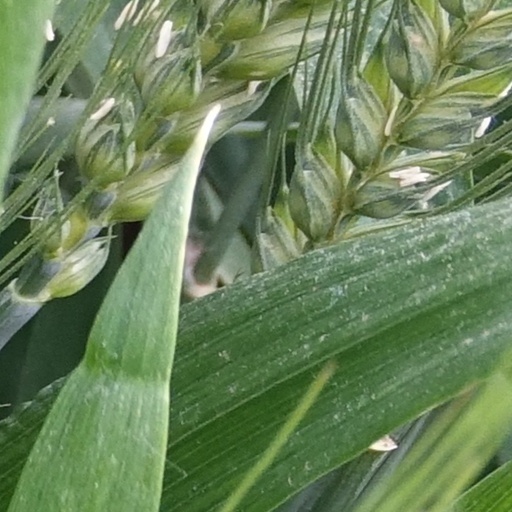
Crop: wheat